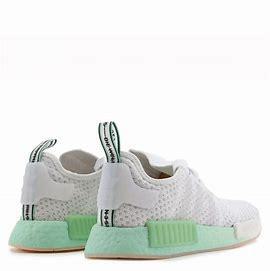
Brand: Adidas
Model: NMD R1